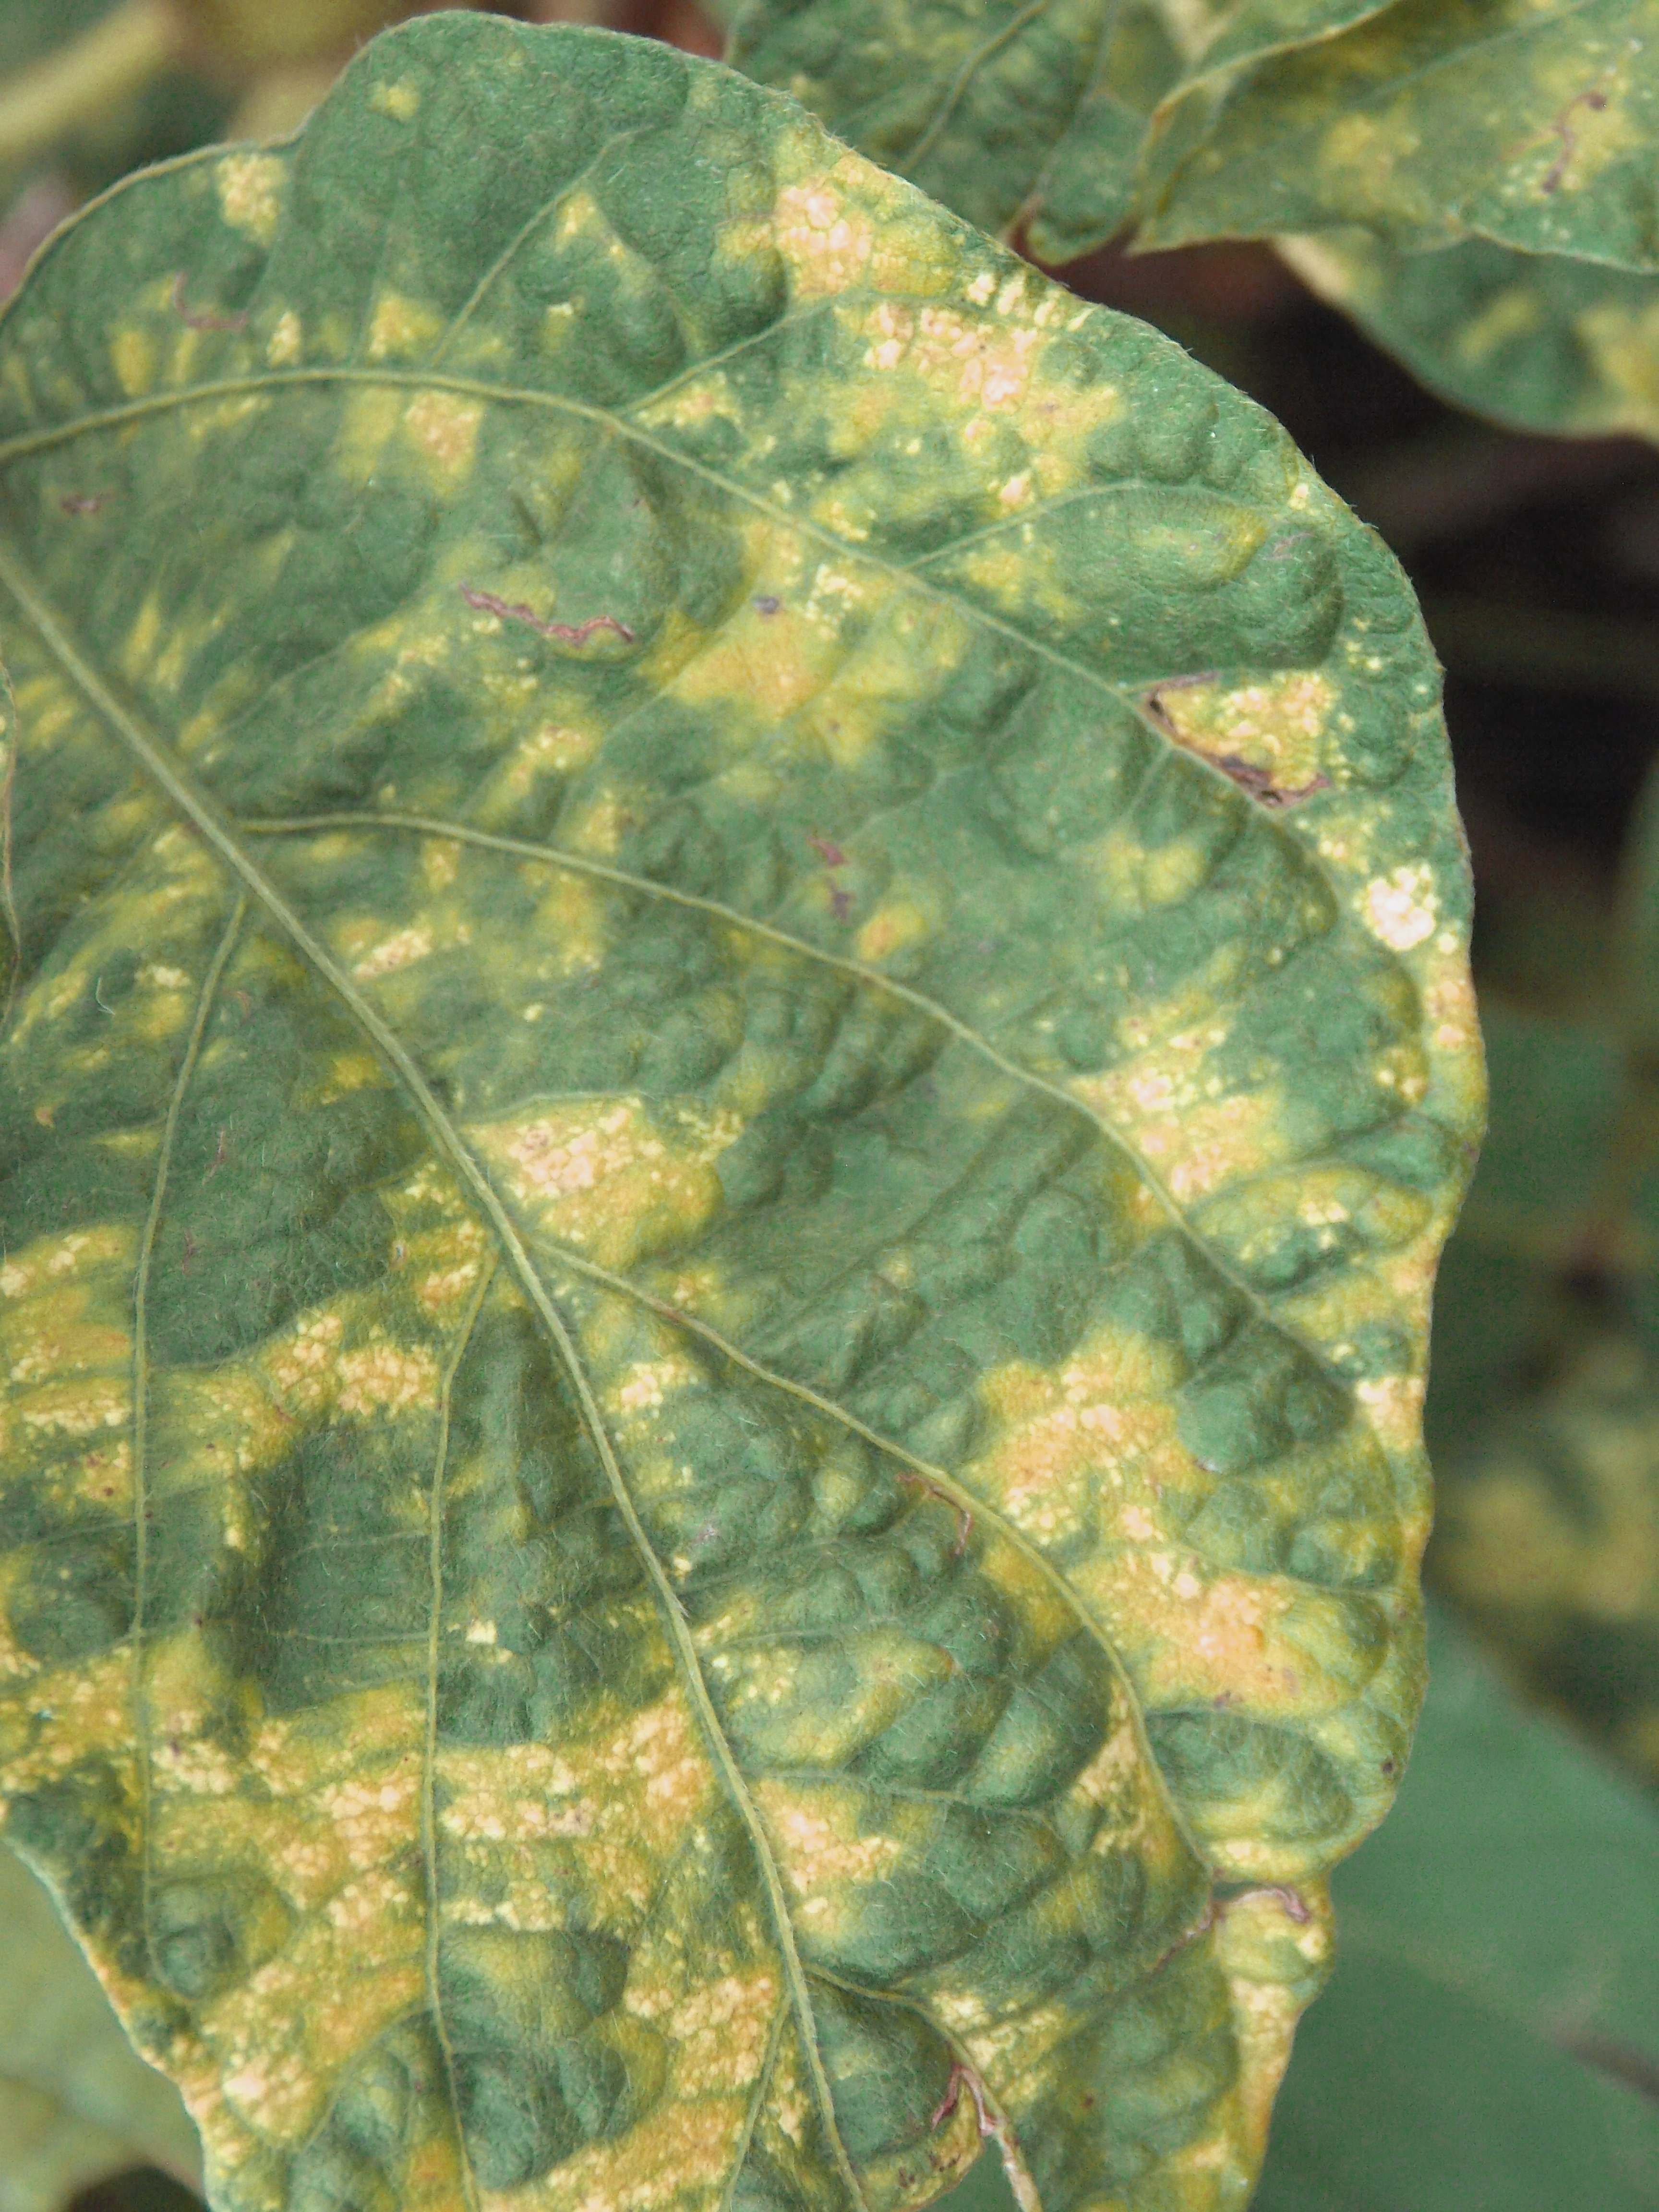
Label: Disease